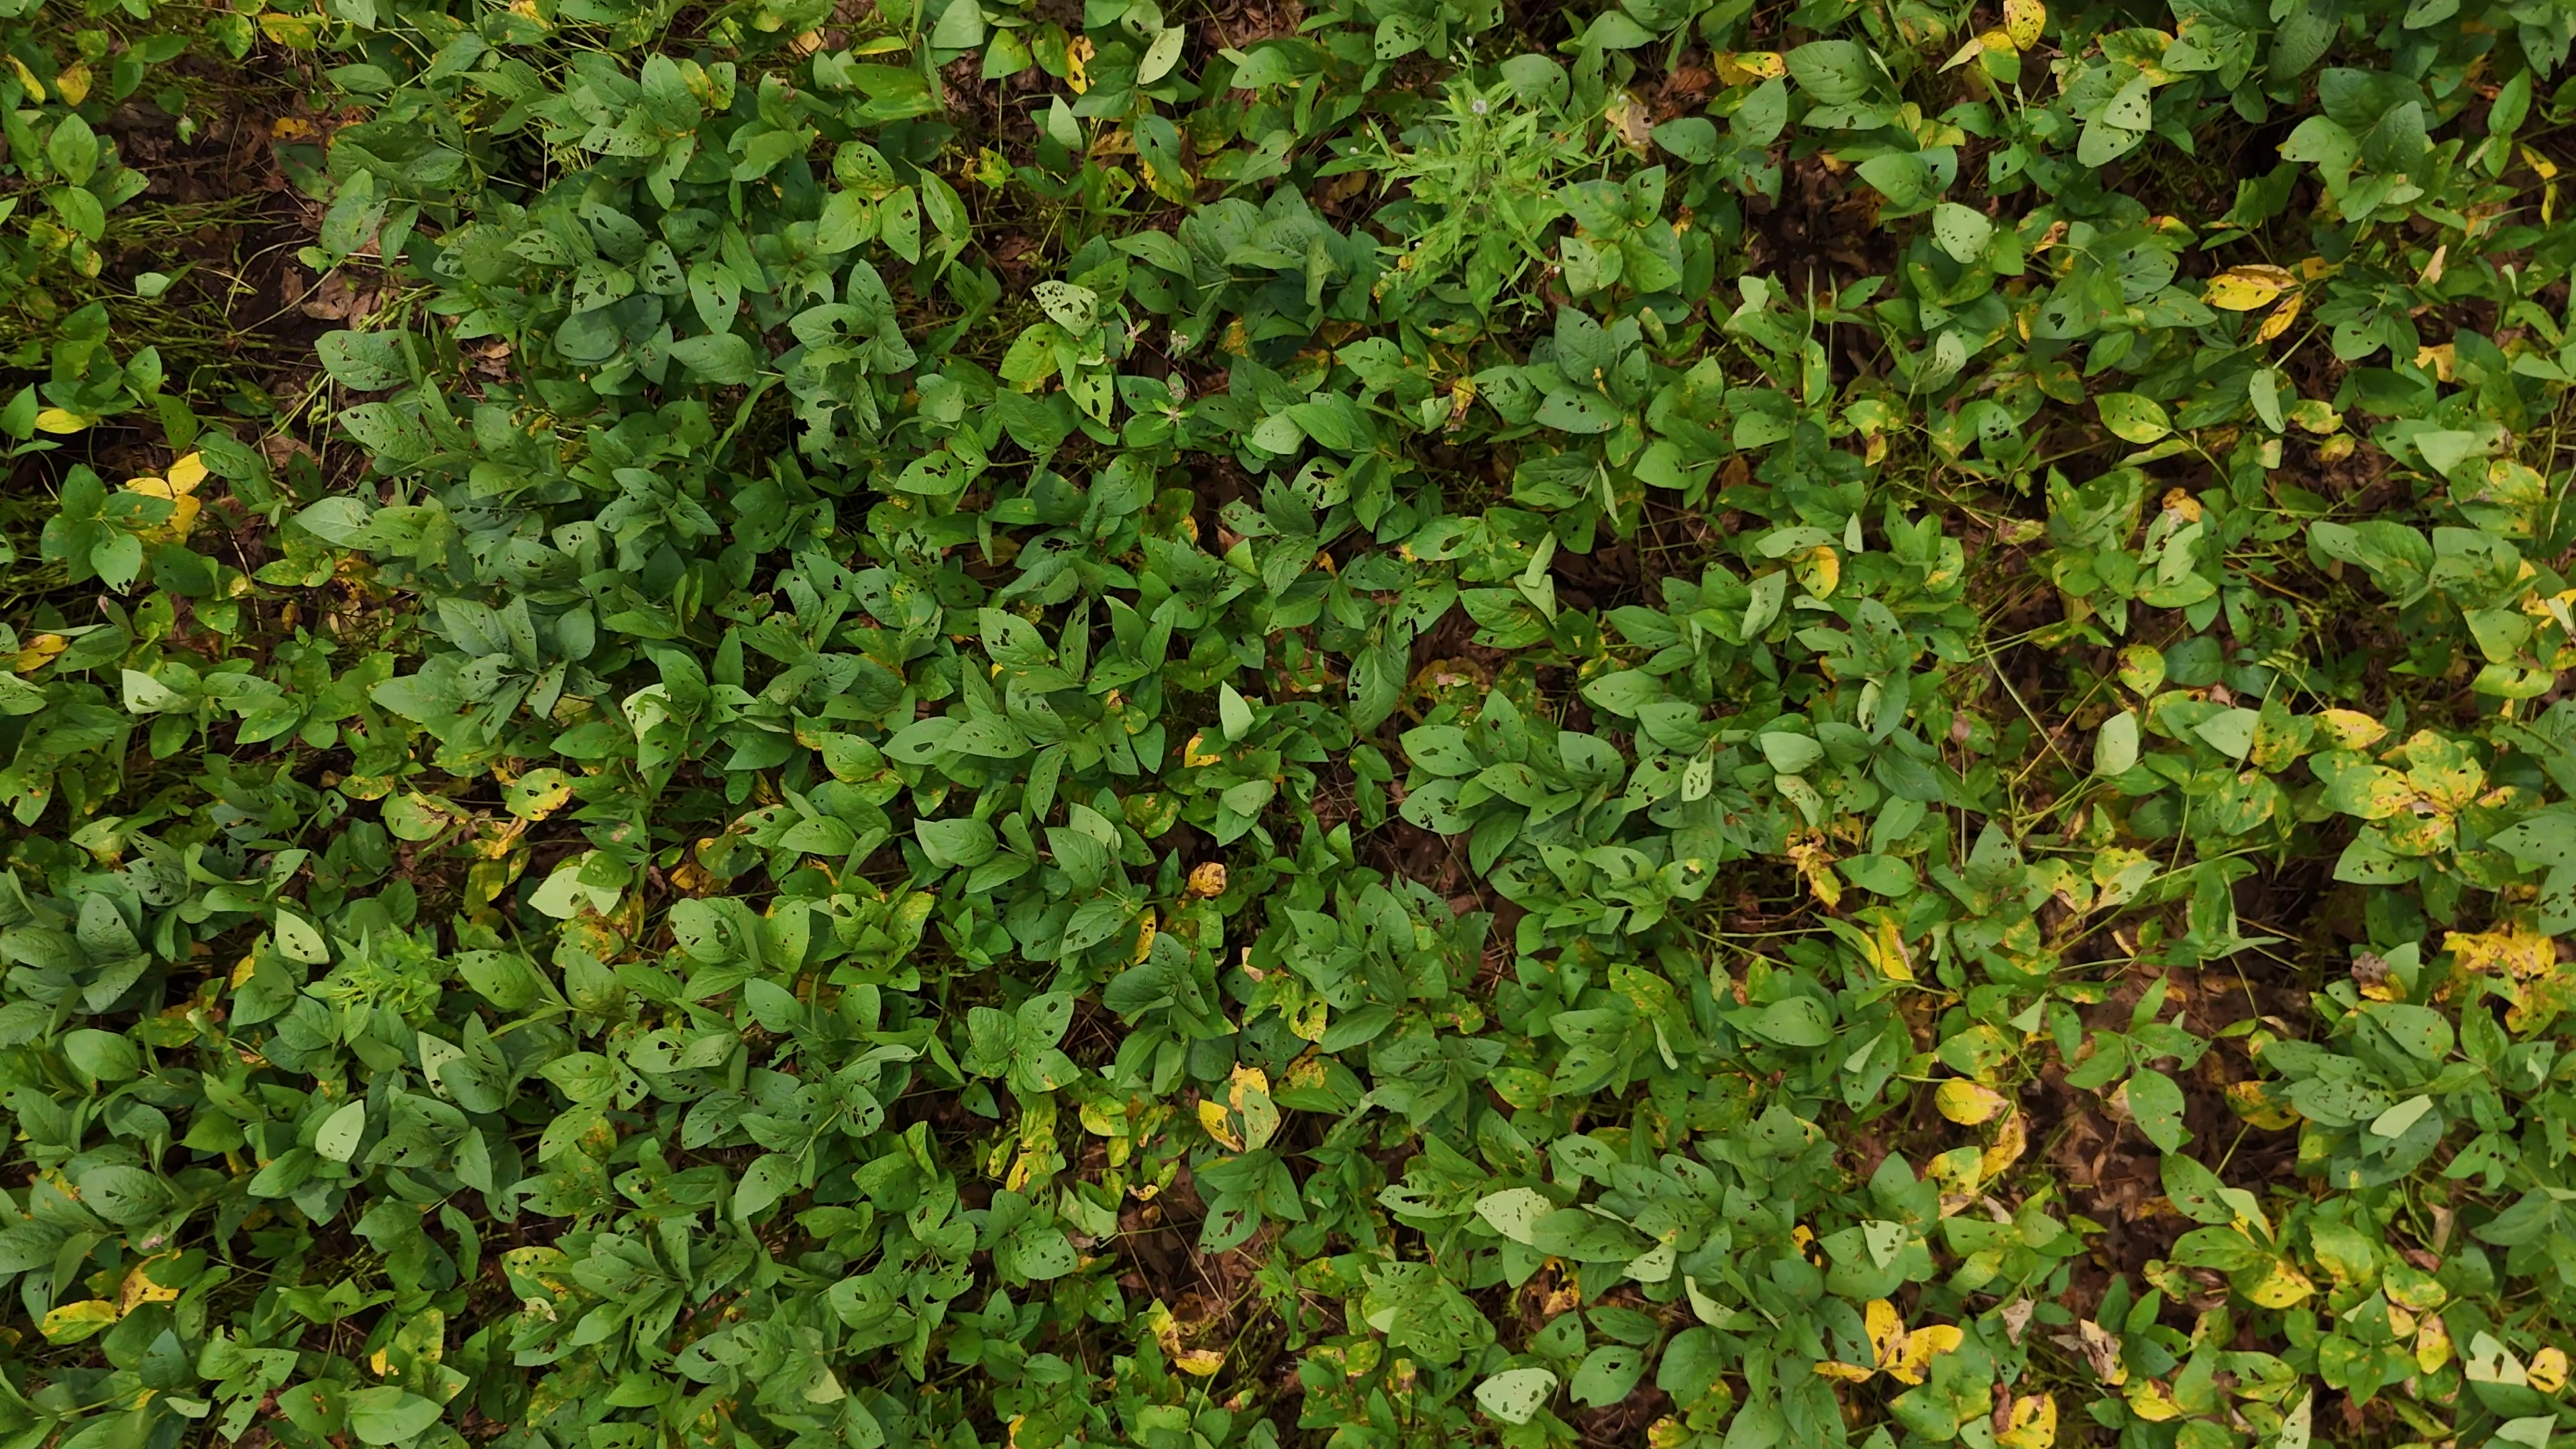
Label: Rust